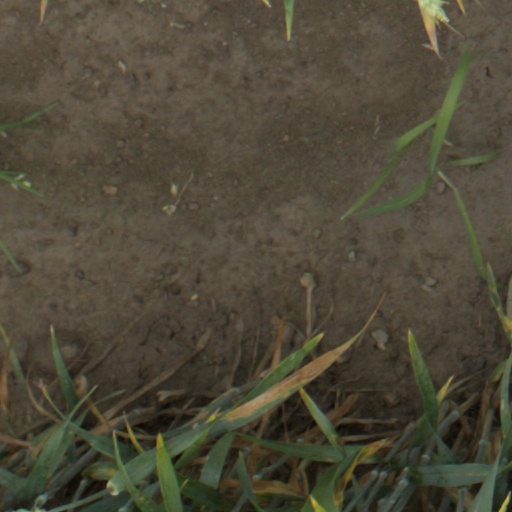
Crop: wheat